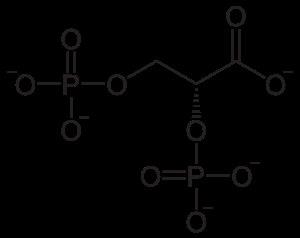
L'hémoglobine, couramment symbolisée Hb, parfois Hgb, est un pigment respiratoire présent essentiellement dans le sang des vertébrés, au sein de leurs globules rouges, ainsi que dans les tissus de certains invertébrés. Elle a pour fonction de transporter l'oxygène O₂ depuis l'appareil respiratoire vers le reste de l'organisme. La quantité d'hémoglobine est un paramètre mesuré lors d'un hémogramme.